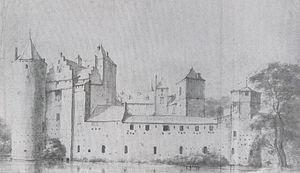
Le château de Haar est situé près de Haarzuilens dans la commune d'Utrecht, dans la province du même nom aux Pays-Bas.